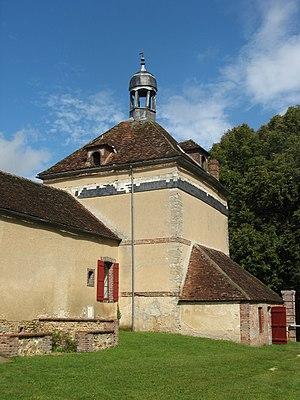
Villecien, pigeonnier du château du Fey, This building is inscrit au titre des Monuments Historiques. It is indexed in the Base Mérimée, a database of architectural heritage maintained by the French Ministry of Culture,
Le château du Fey est un château situé à Villecien, en France. Le château, entièrement rénové, accueille des événements de prestige ainsi qu'une école de cuisine.